69th United States Congress

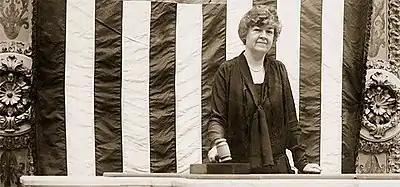
Representative Edith Nourse Rogers of Massachusetts presiding over the House chamber in 1926

The count below identifies party affiliations at the beginning of the first session of this Congress, and includes members from vacancies and newly admitted states, when they were first seated. Changes resulting from subsequent replacements are shown below in the "Changes in membership" section.